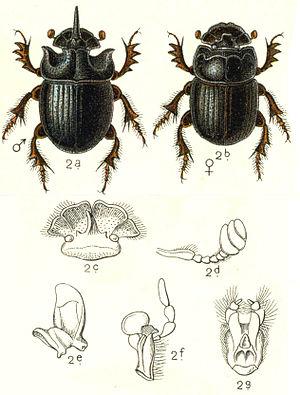
Copris lunaris, le copris lunaire, est une espèce d'insectes coléoptères de la famille des Scarabaeidae.